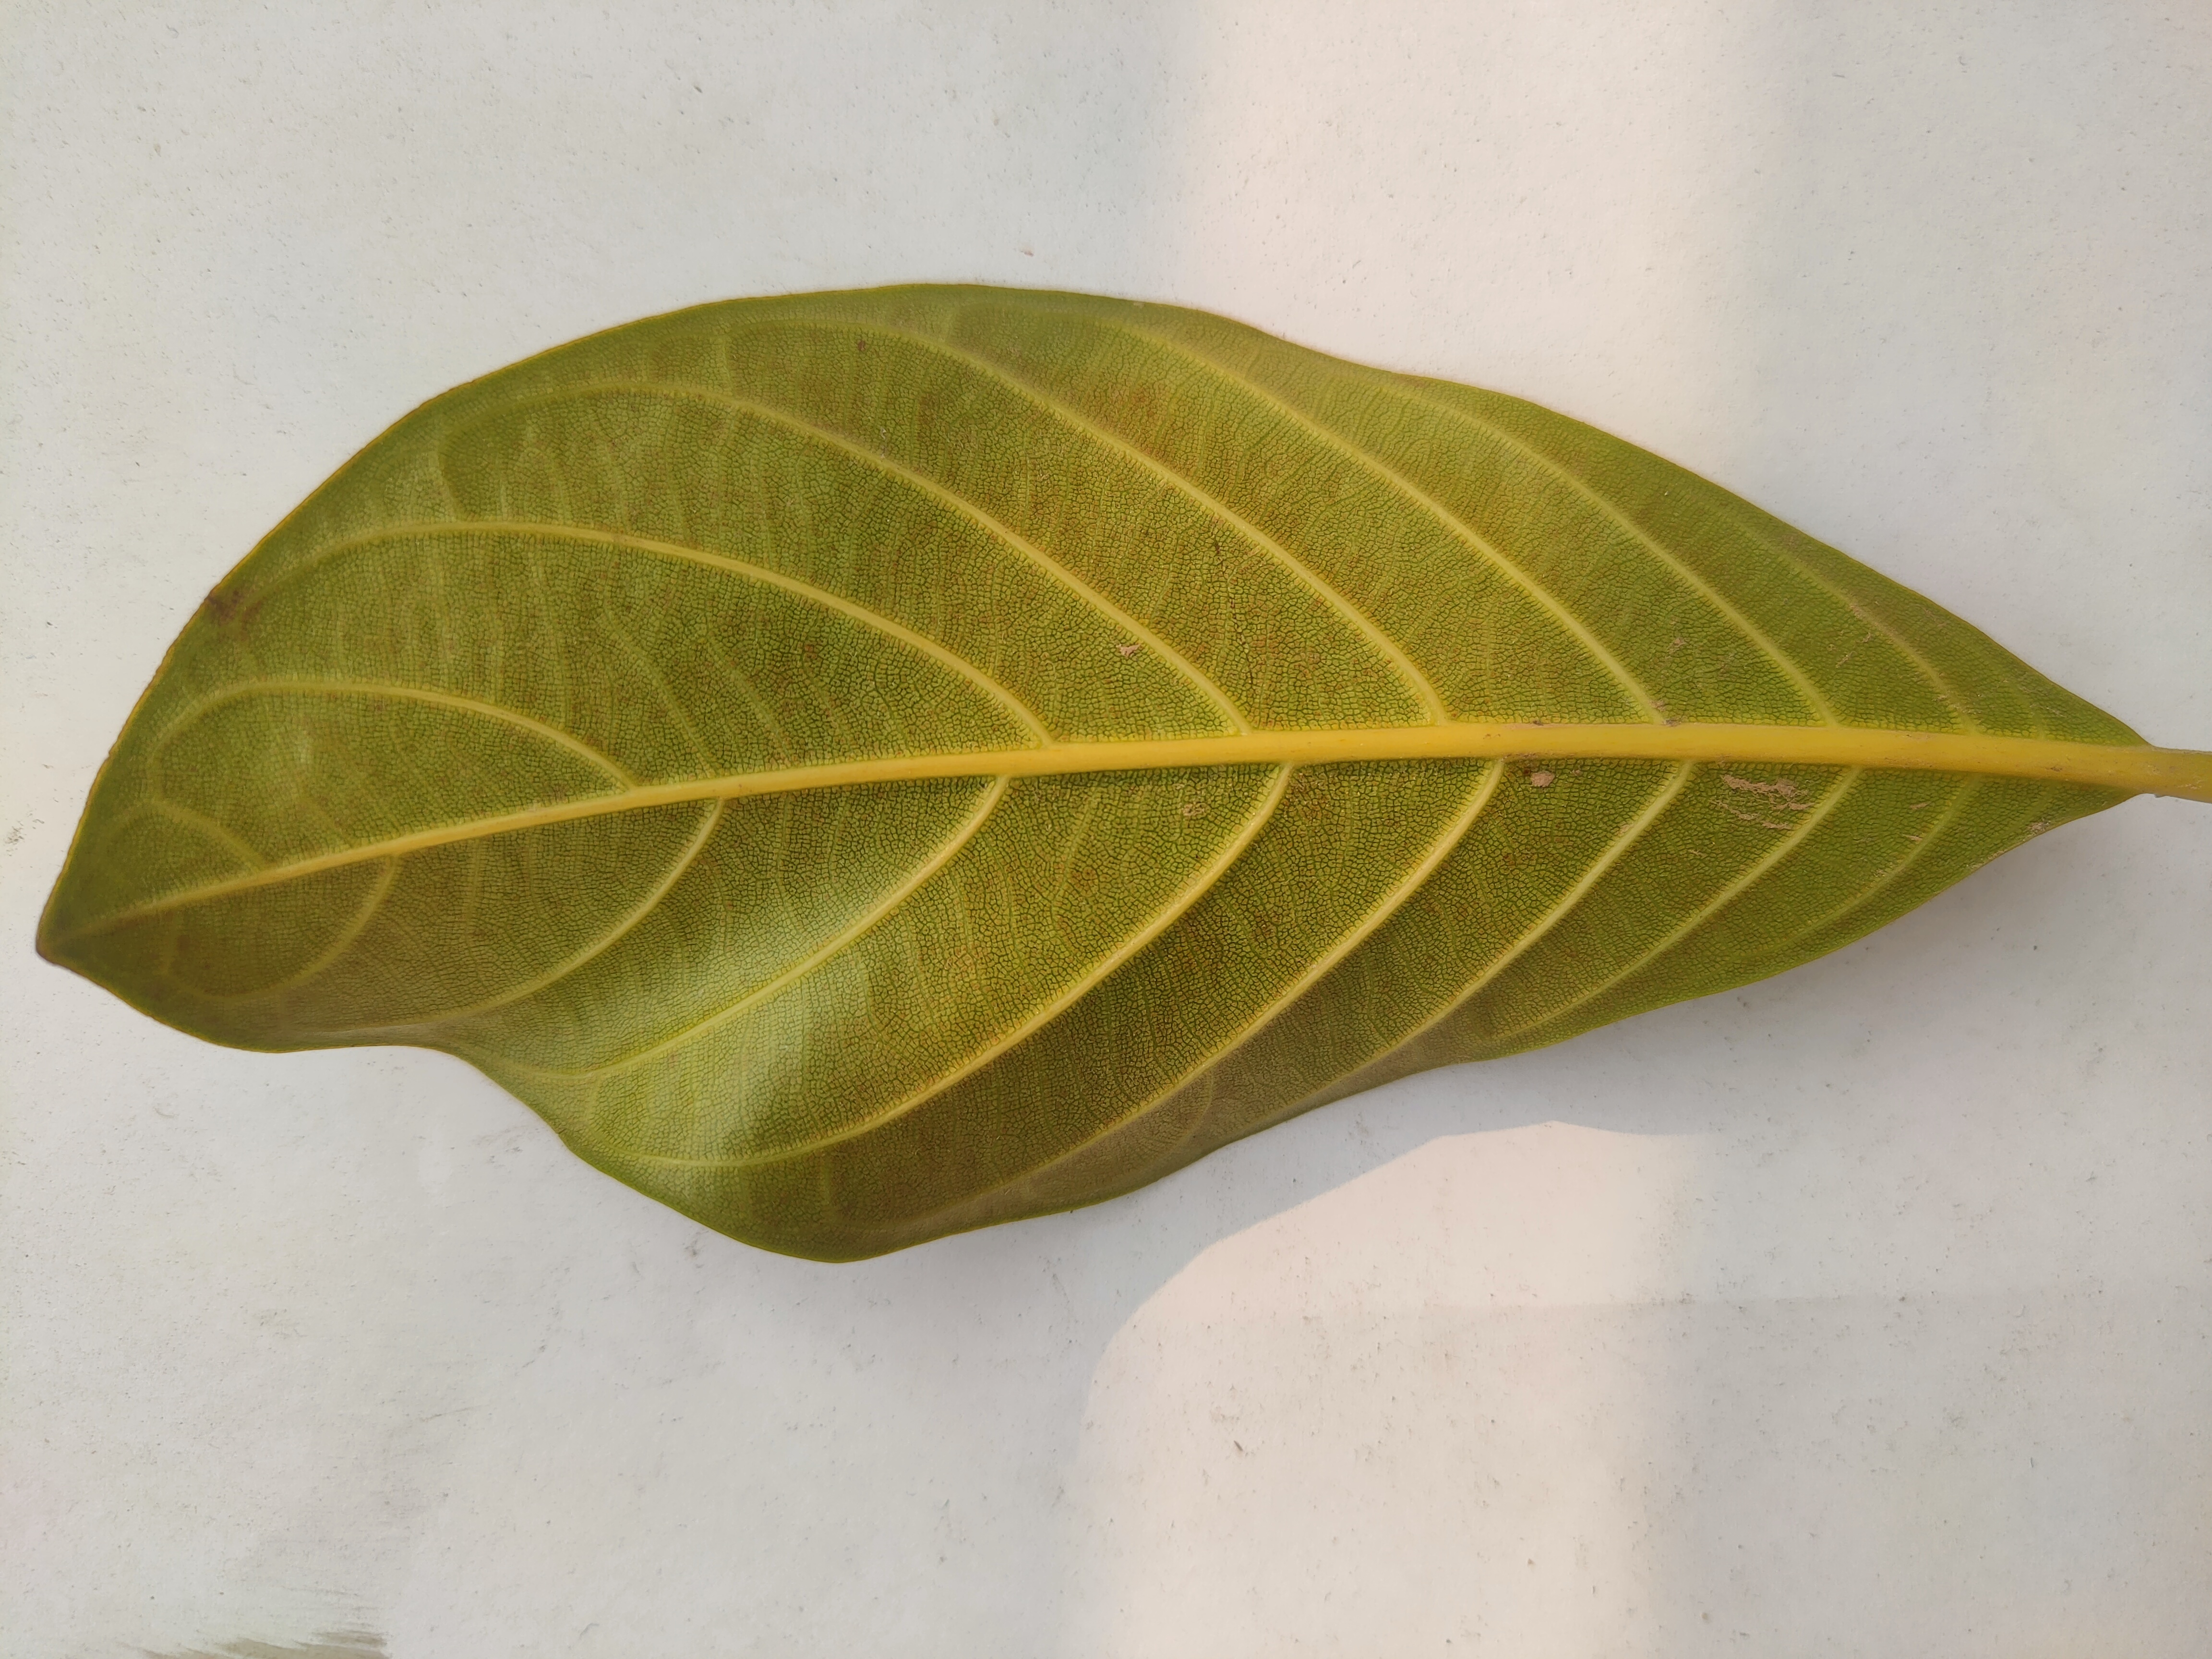
Leaf variety: Jackfruit